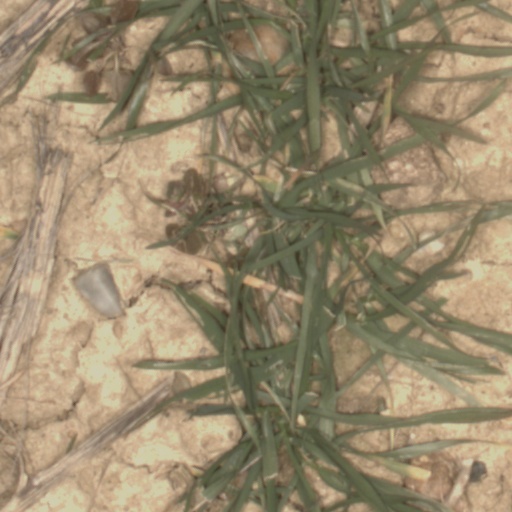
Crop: wheat